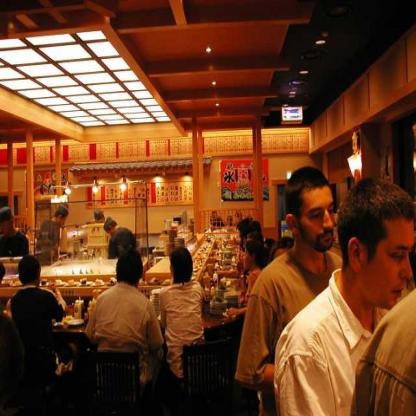
Scene: Indoor